Christina McHale

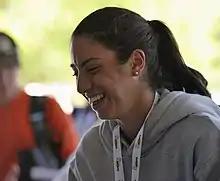
McHale in 2011

McHale began the season at the Brisbane International. After losing in the final round of qualifying to Lucie Hradecká, she entered the main draw as a lucky loser and was defeated in the first round by Roberta Vinci. In Sydney, McHale lost in the first round of qualifying to Karolina Šprem. At the Australian Open, she was defeated in the first round by Carla Suárez Navarro.